Describe the emotion expressed in this image:  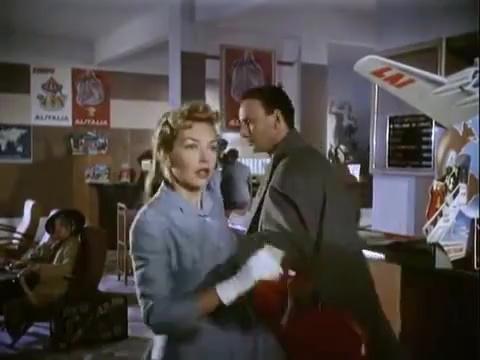
This person displays Pain, valence and arousal with low intensity.